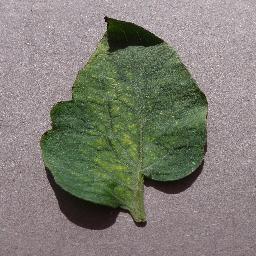
Label: Tomato___Spider_mites Two-spotted_spider_mite